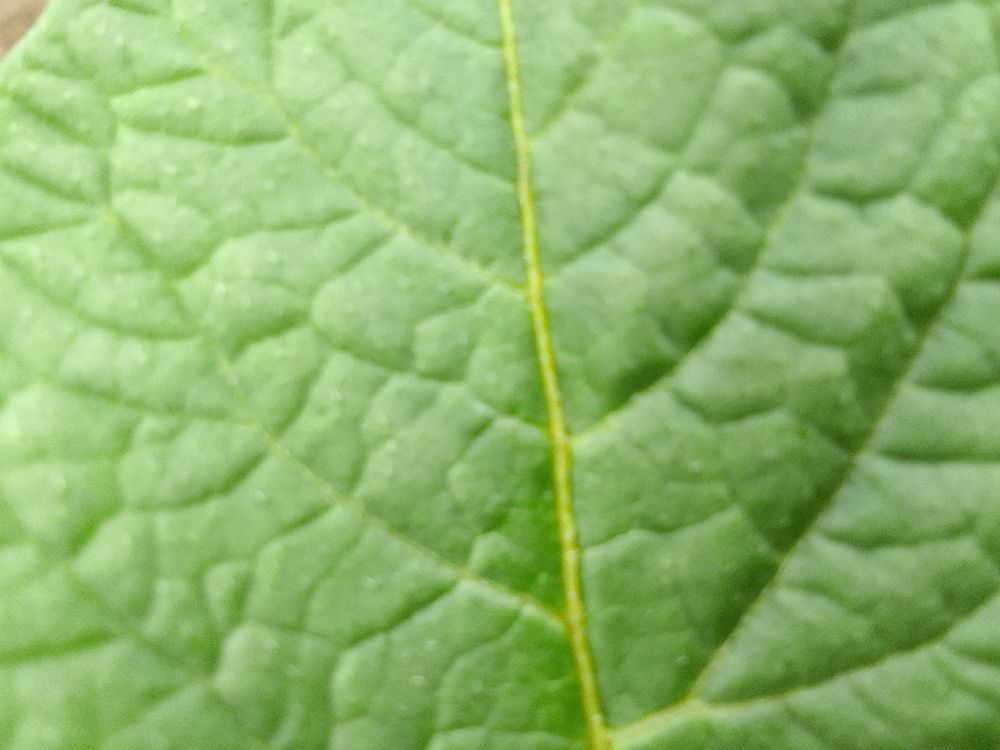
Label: Healthy